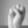
ASL letter: S